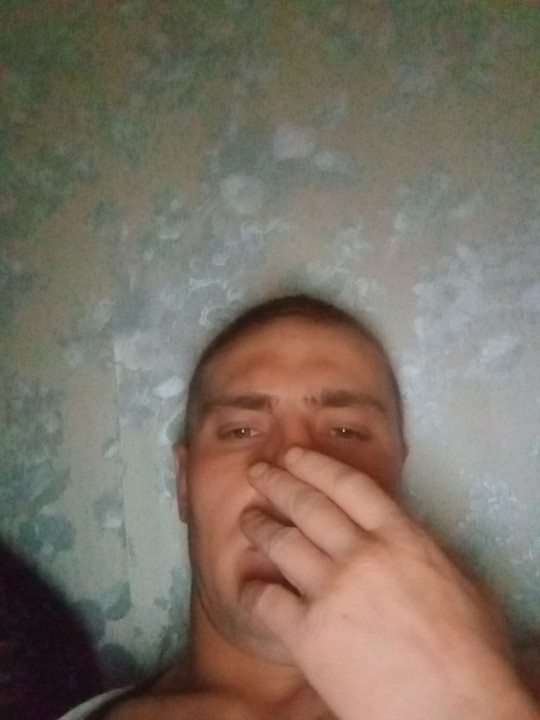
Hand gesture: no_gesture